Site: brandenburg
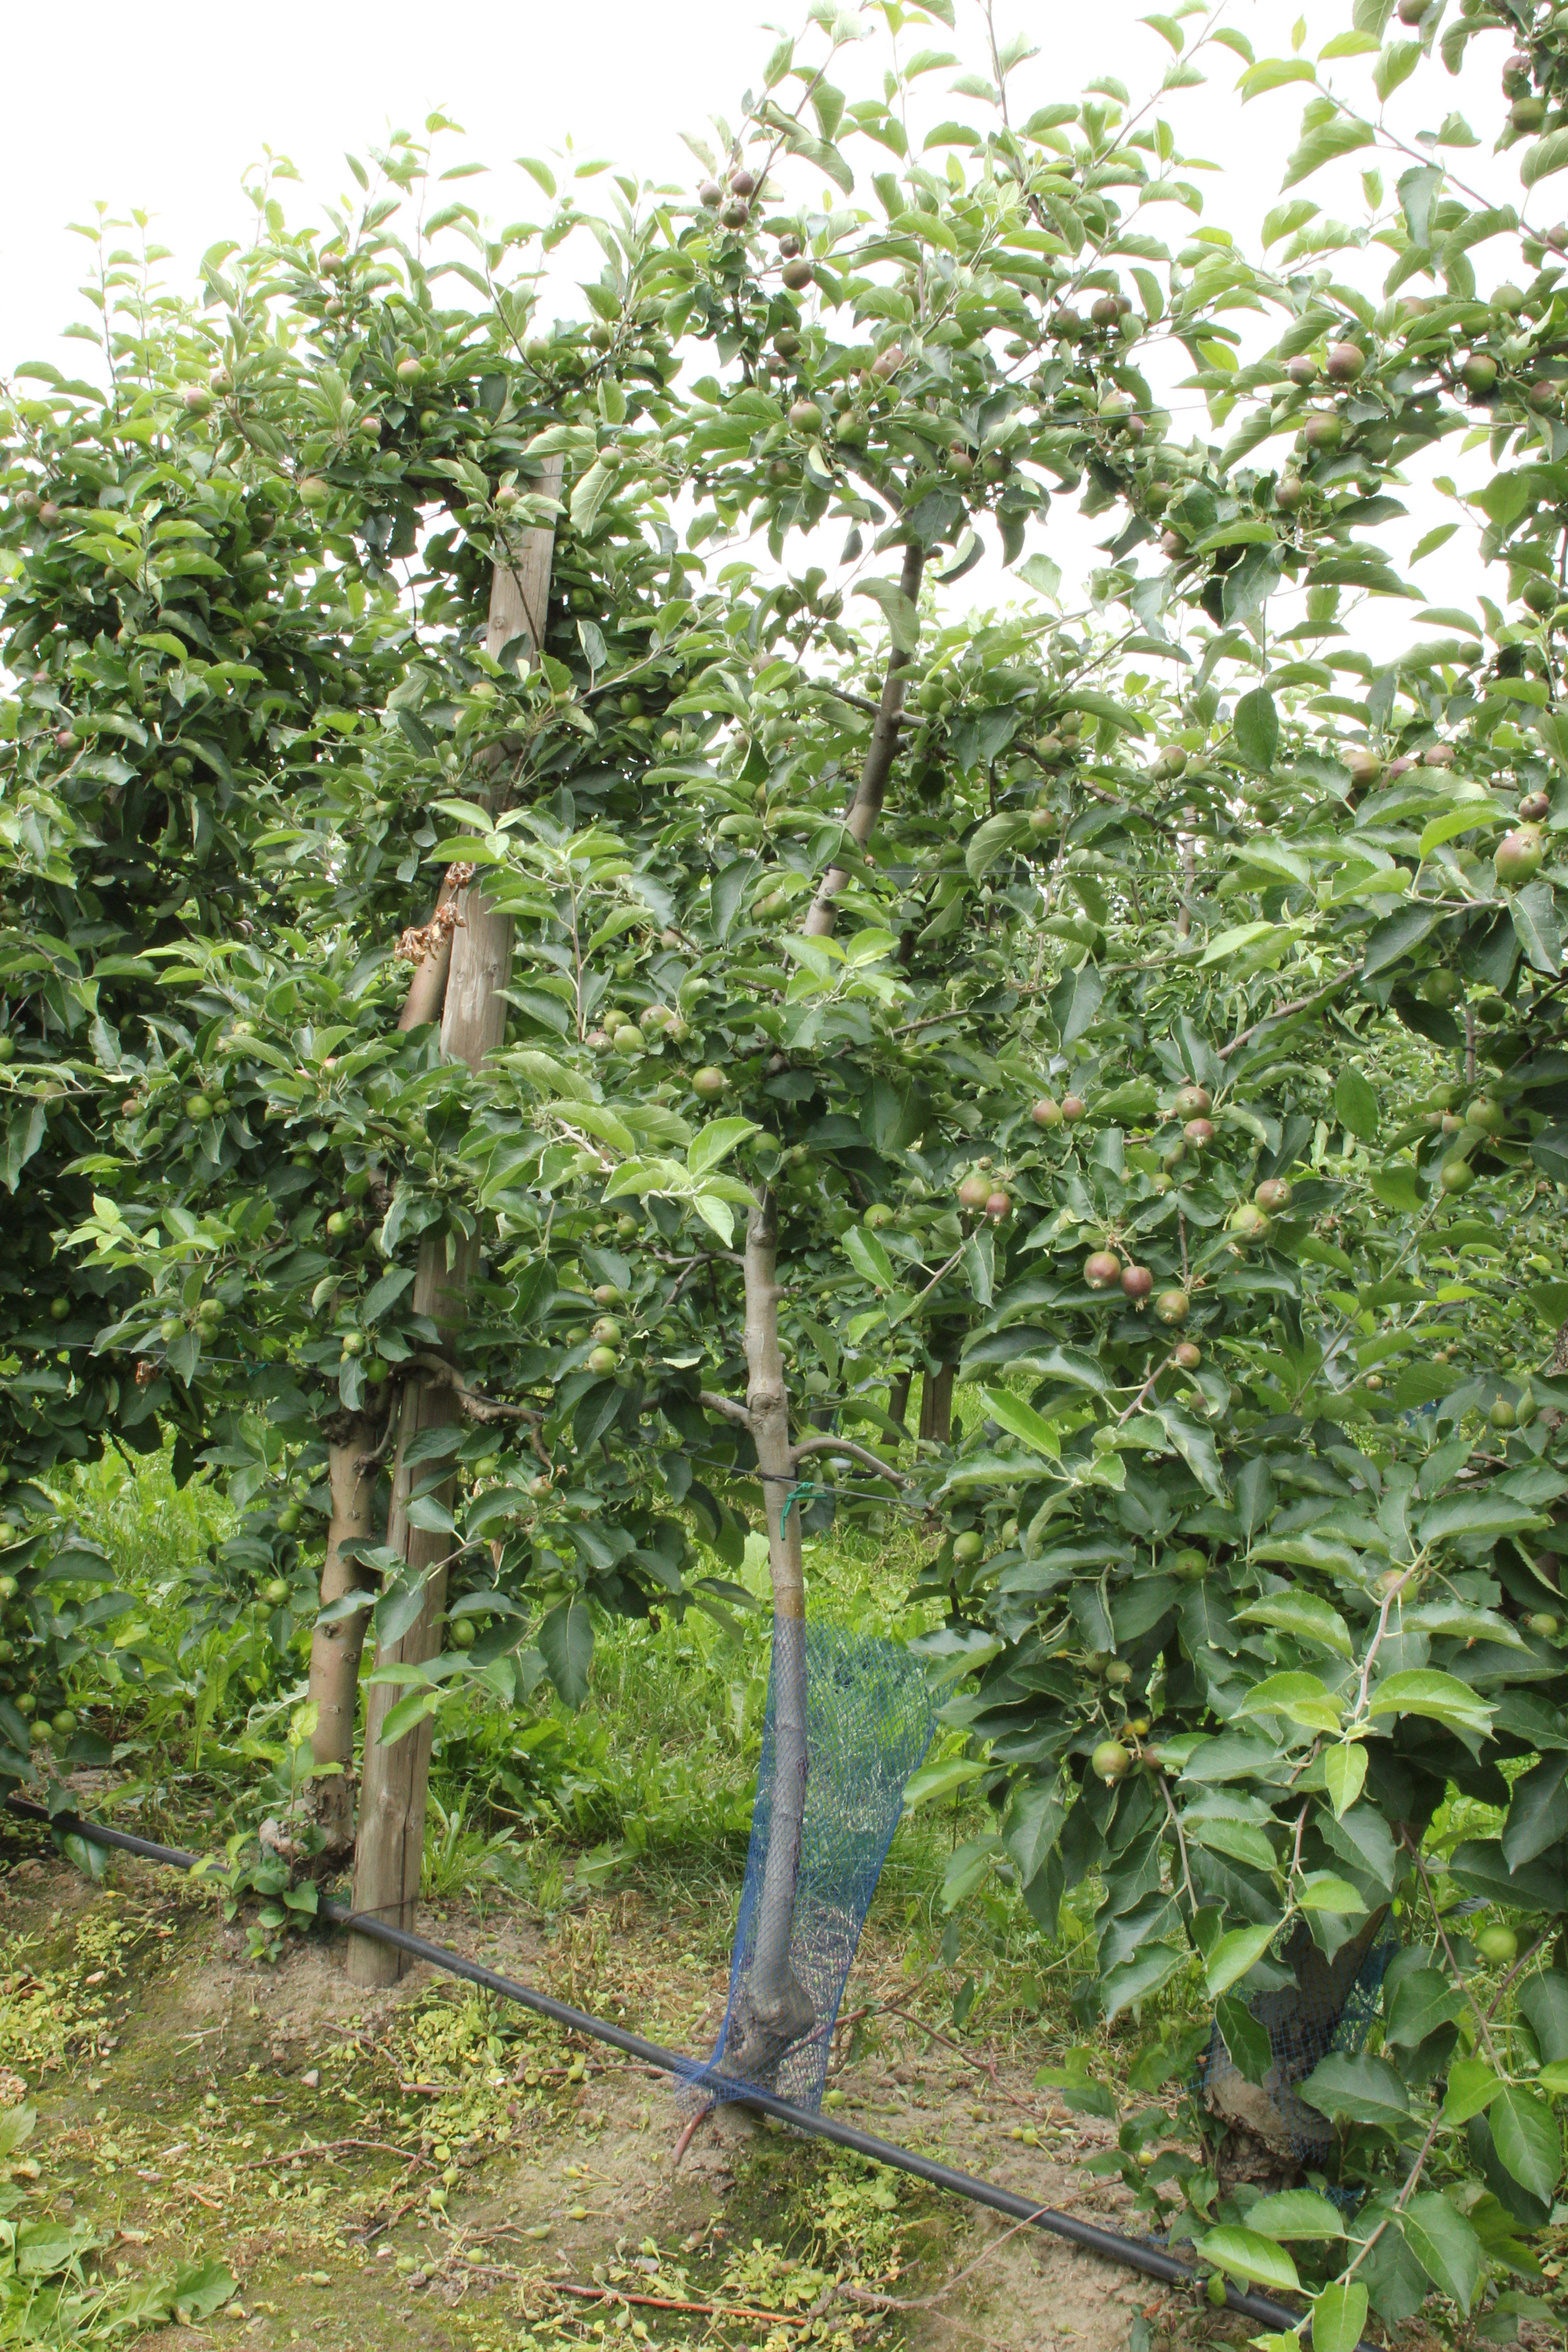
Growth stage (BBCH 73): Development of fruit